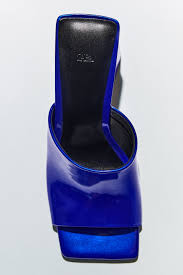
Label: Clog